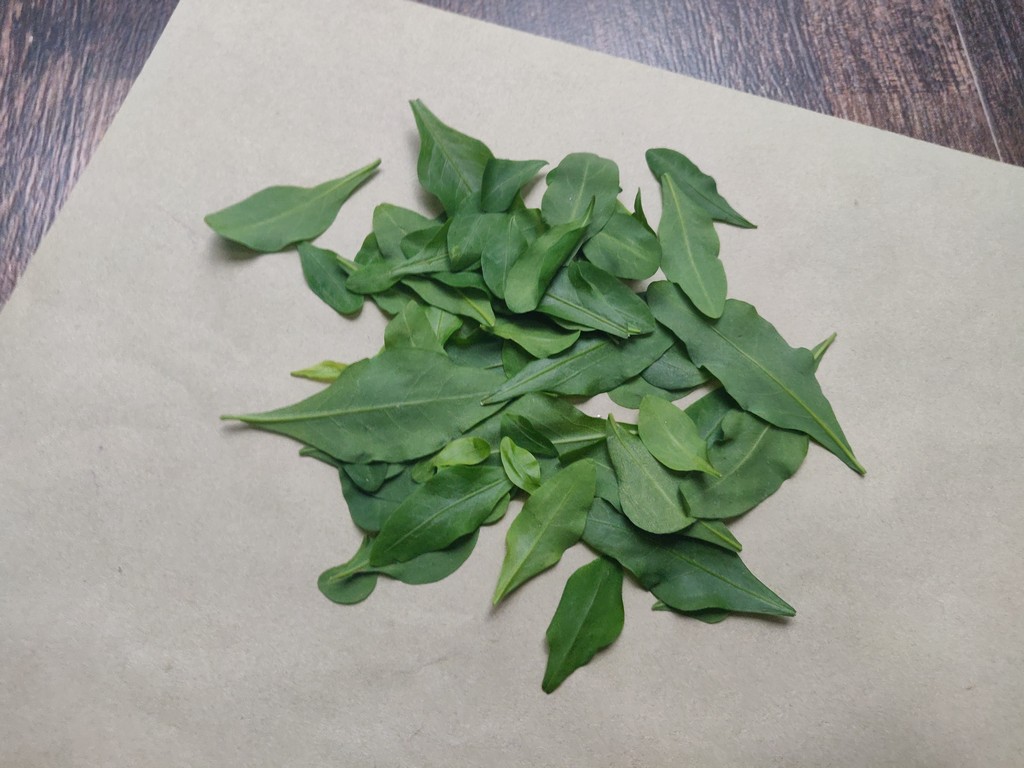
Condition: Healthy
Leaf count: multiple
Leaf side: unknown